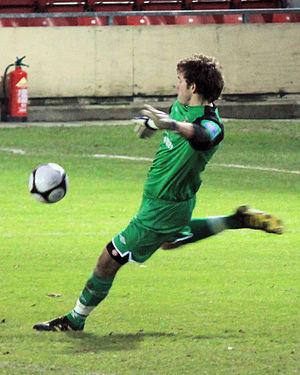
La campagne 2011-2013 de l'équipe du pays de Galles espoirs de football voit la sélection galloise des moins de 21 ans engagée dans les éliminatoires du Championnat d'Europe de football espoirs 2013 qui se déroule en Israël. Intégrée au groupe 3 de ces éliminatoires, l'équipe remporte son premier match, contre l'équipe d'Andorre et prend immédiatement la tête de son groupe.